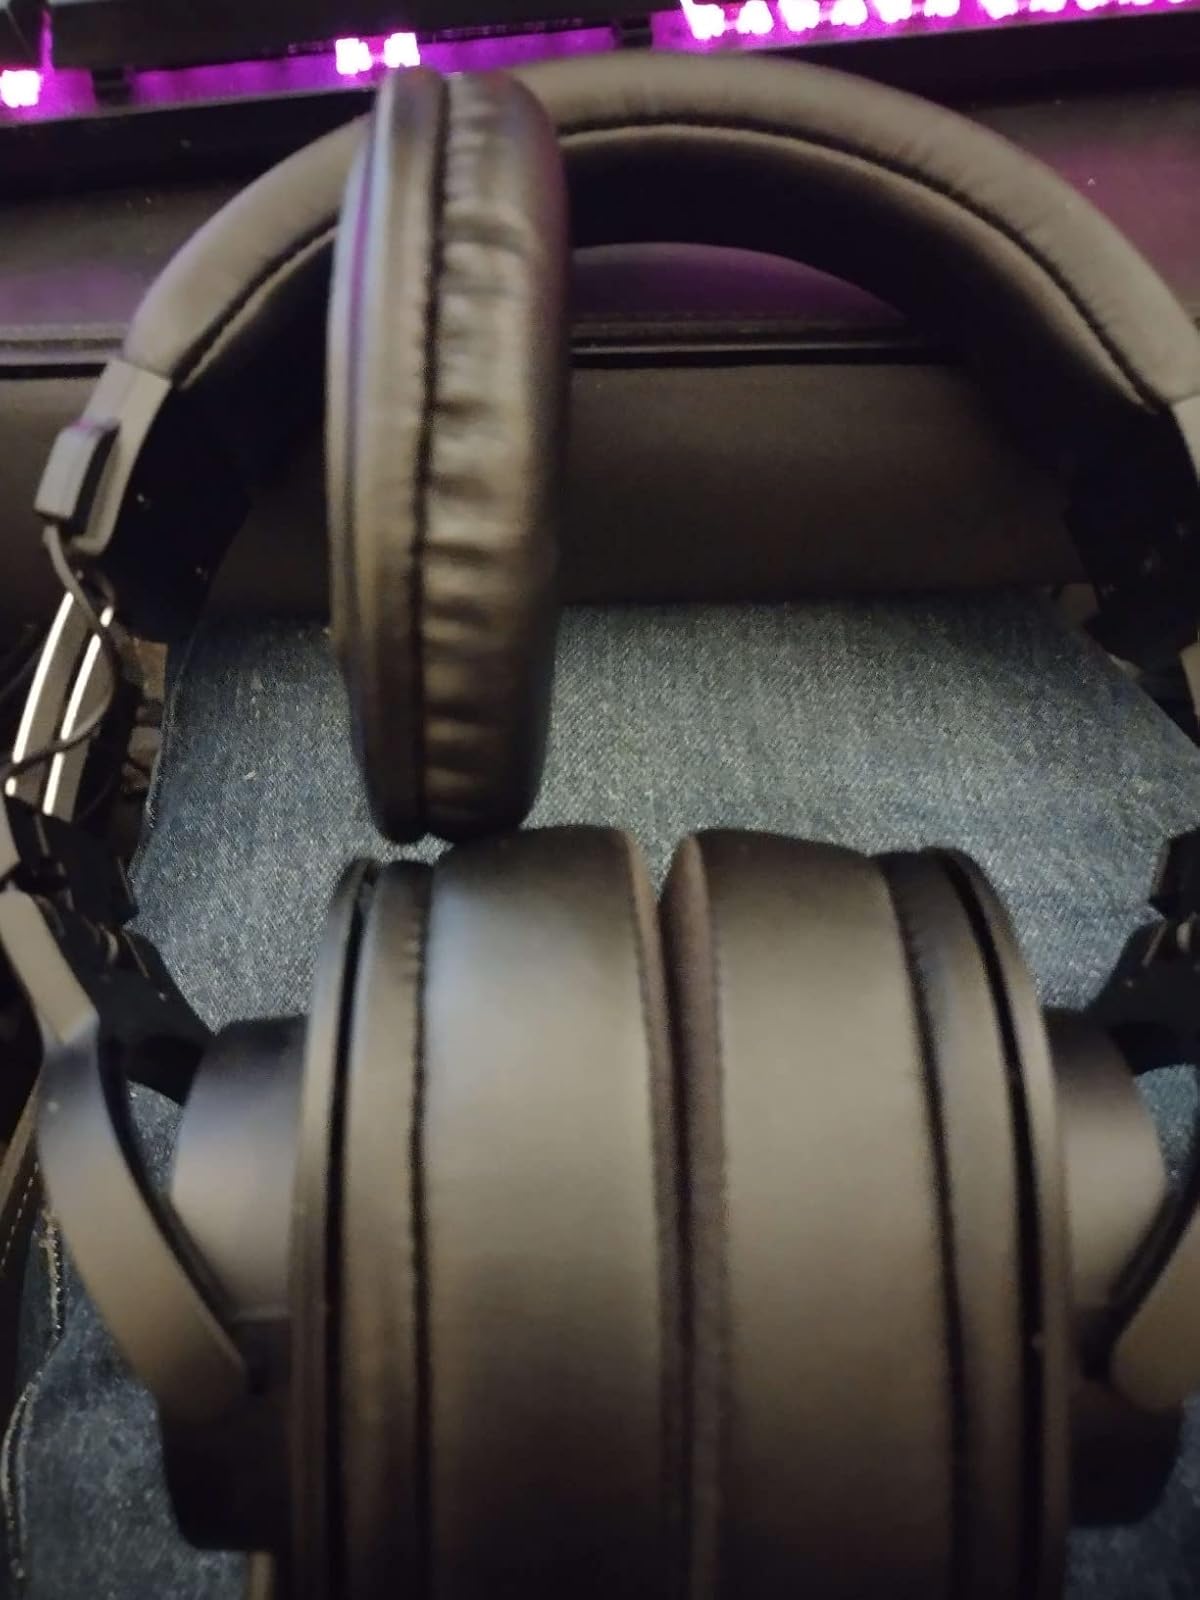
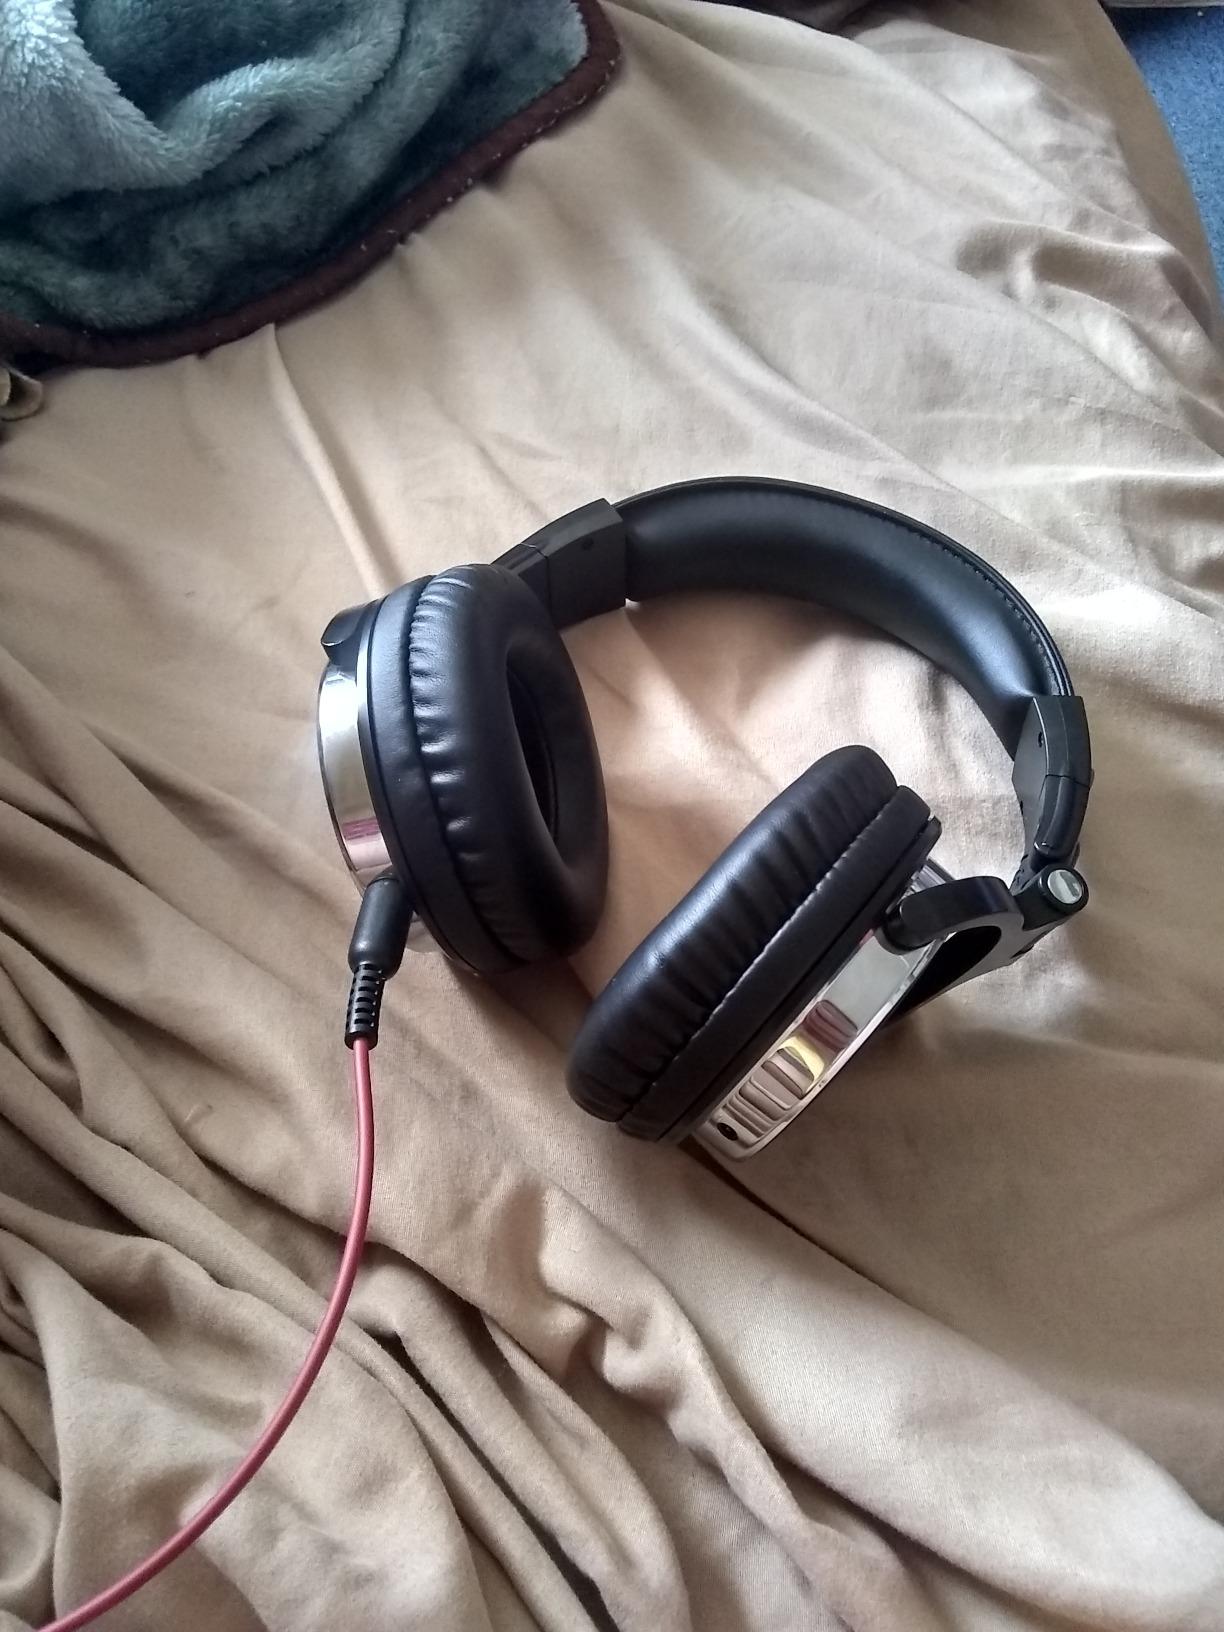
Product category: headphones
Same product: no